Riau-Lingga Sultanate

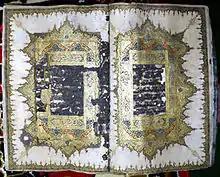
A Mus'haf of the Quran dating from the Riau-Lingga Sultanate period, with East coast Malay Peninsula styled gloss finish.

Inspired to elevate the status of Islam to a greater height in Riau-Lingga, Raja Jaafar begun to invite religious clerics and scholars to the palace court. The Islamisation process begun to accelerate during the time of his successor, Raja Ali. Adhering to a stricter interpretation of the Quran, Raja Ali began to promulgate Islamic law and custom into the region. During his rule, the Naqshbandi order gained prominence in Penyengat, with all the princes and court officials required to study areligion, Sufism and improve their Quranic recitation. The Dutch described the Bugis Yang Dipertuan Mudas and his family as fanatical Muslims, narrowly focused on the Islamic studies.